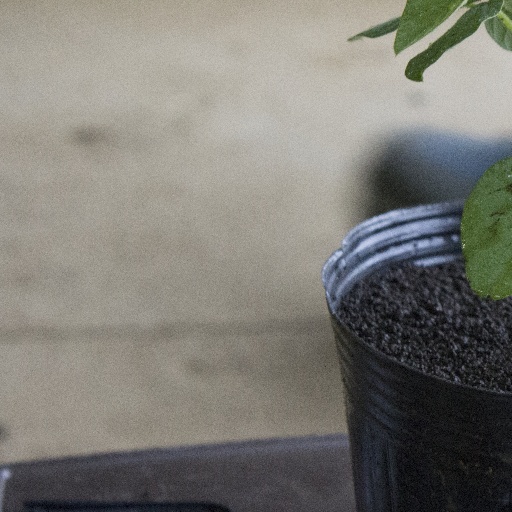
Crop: soybean